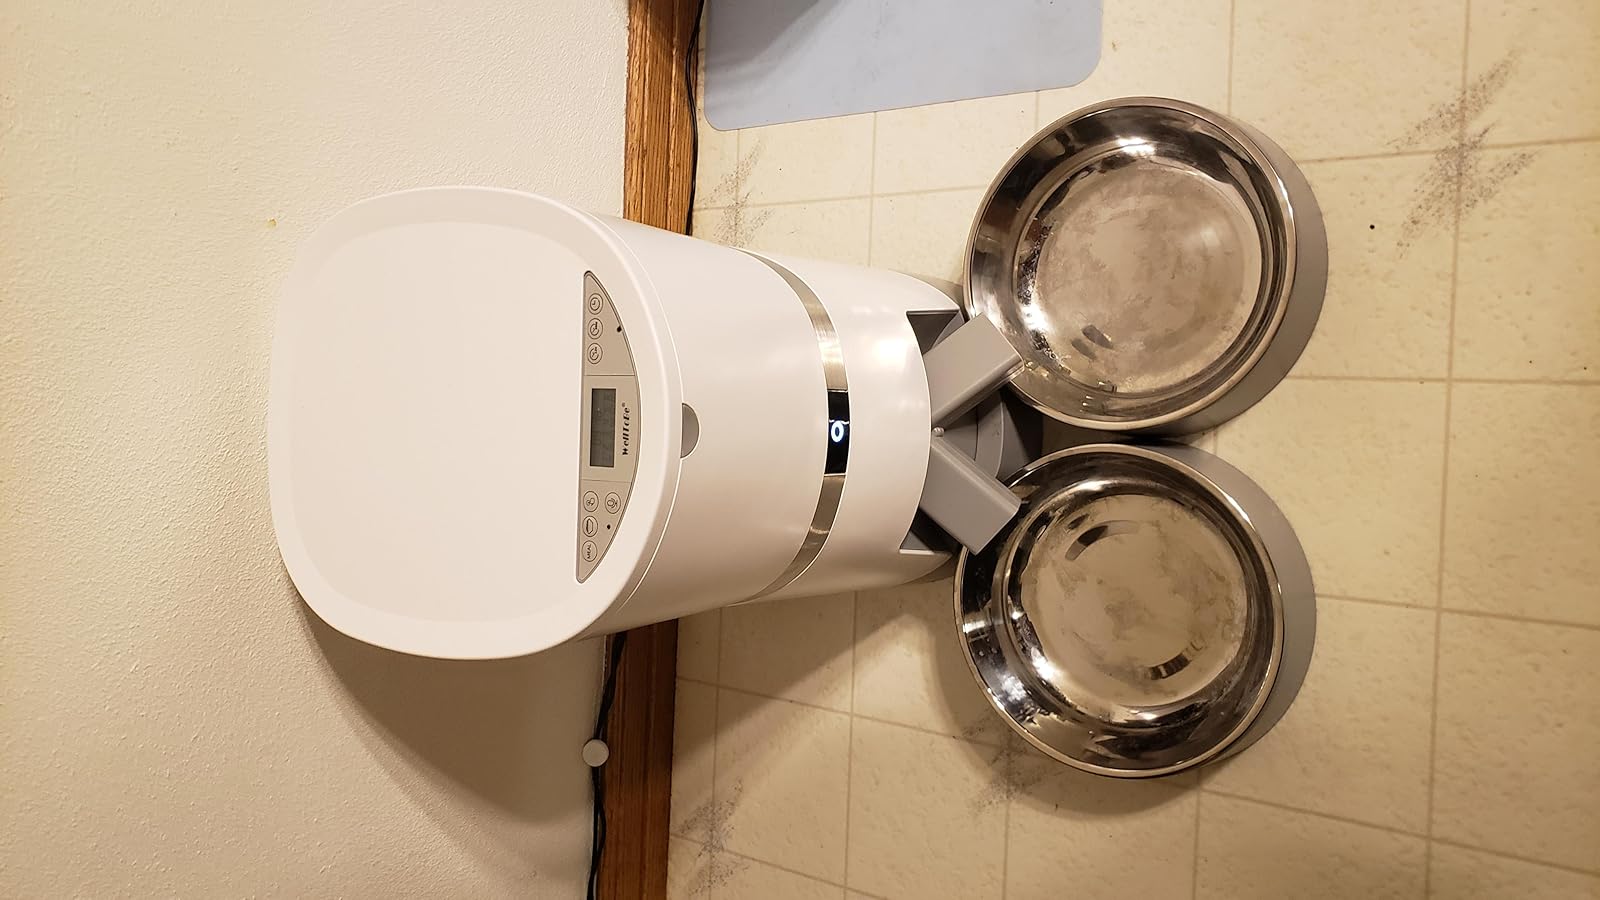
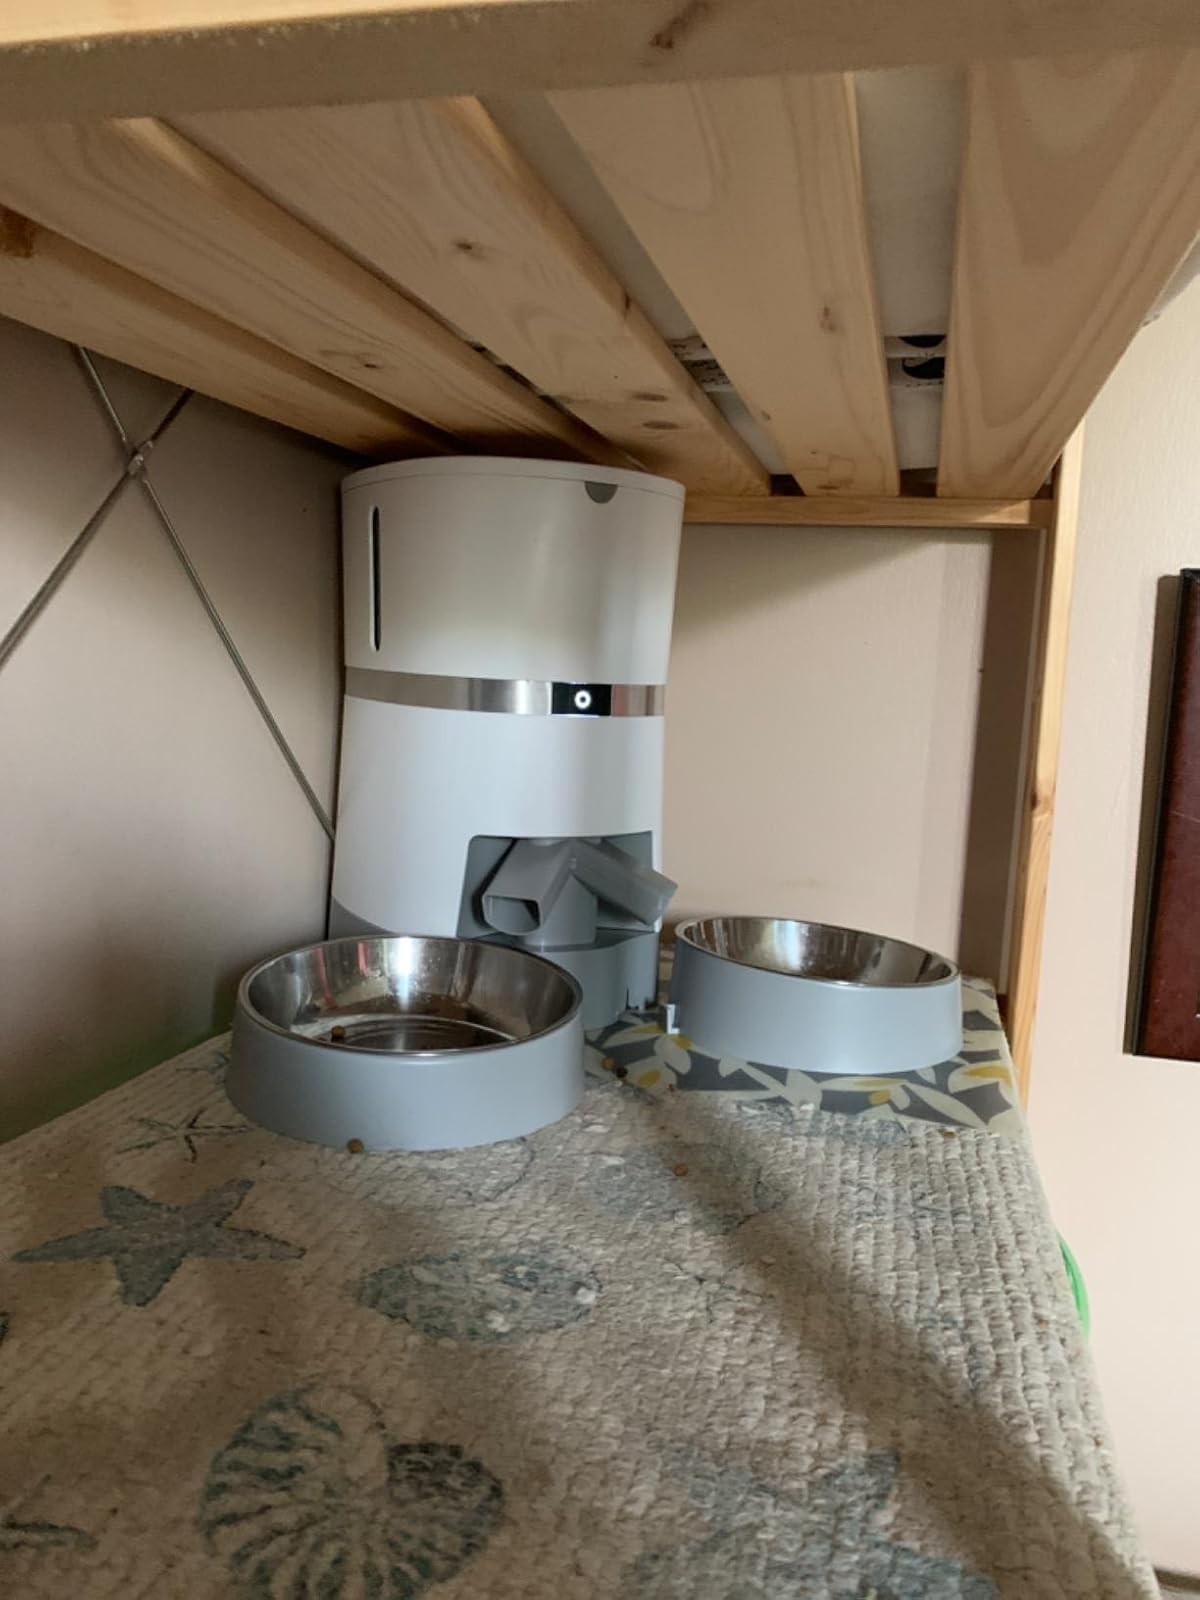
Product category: items_feeder
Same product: yes